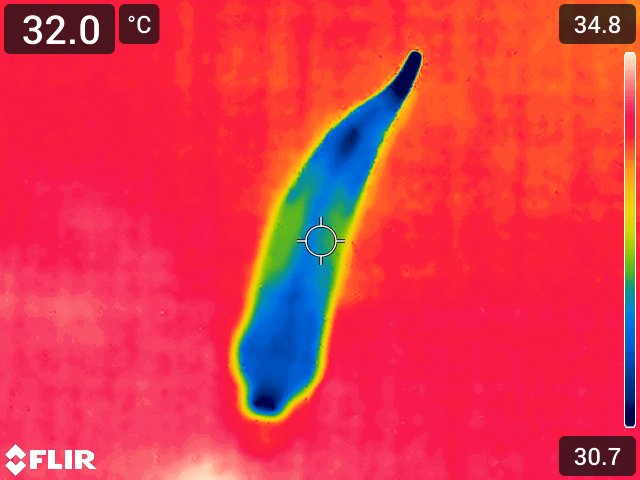
Maturity: adequate_matured